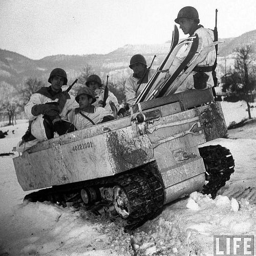
soldiers of the 10th division ride on a small tractor in the snow for no good reason at all .